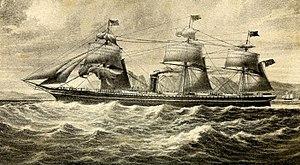
Le City of Brussels est un paquebot transatlantique de l'Inman Line construit en 1869. Il a desservi la ligne entre Liverpool—Queenstown et New York sur laquelle il a battu le record de traversée transatlantique ouest-est en décembre 1869 en 7 jours, 20 heures et 33 minutes à une vitesse moyenne de 14,74 nœuds.